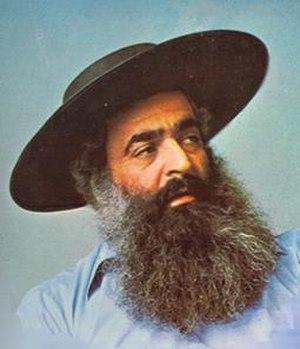
Jorge Antonio Cafrune, surnommé El Turco, fut un des chanteurs du folklore argentin les plus populaires de son époque, ainsi qu'un infatigable chercheur et compilateur de la culture de son pays.